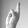
ASL letter: R